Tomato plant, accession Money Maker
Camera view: tilt-top (135 deg); turntable rotation: 120 degrees
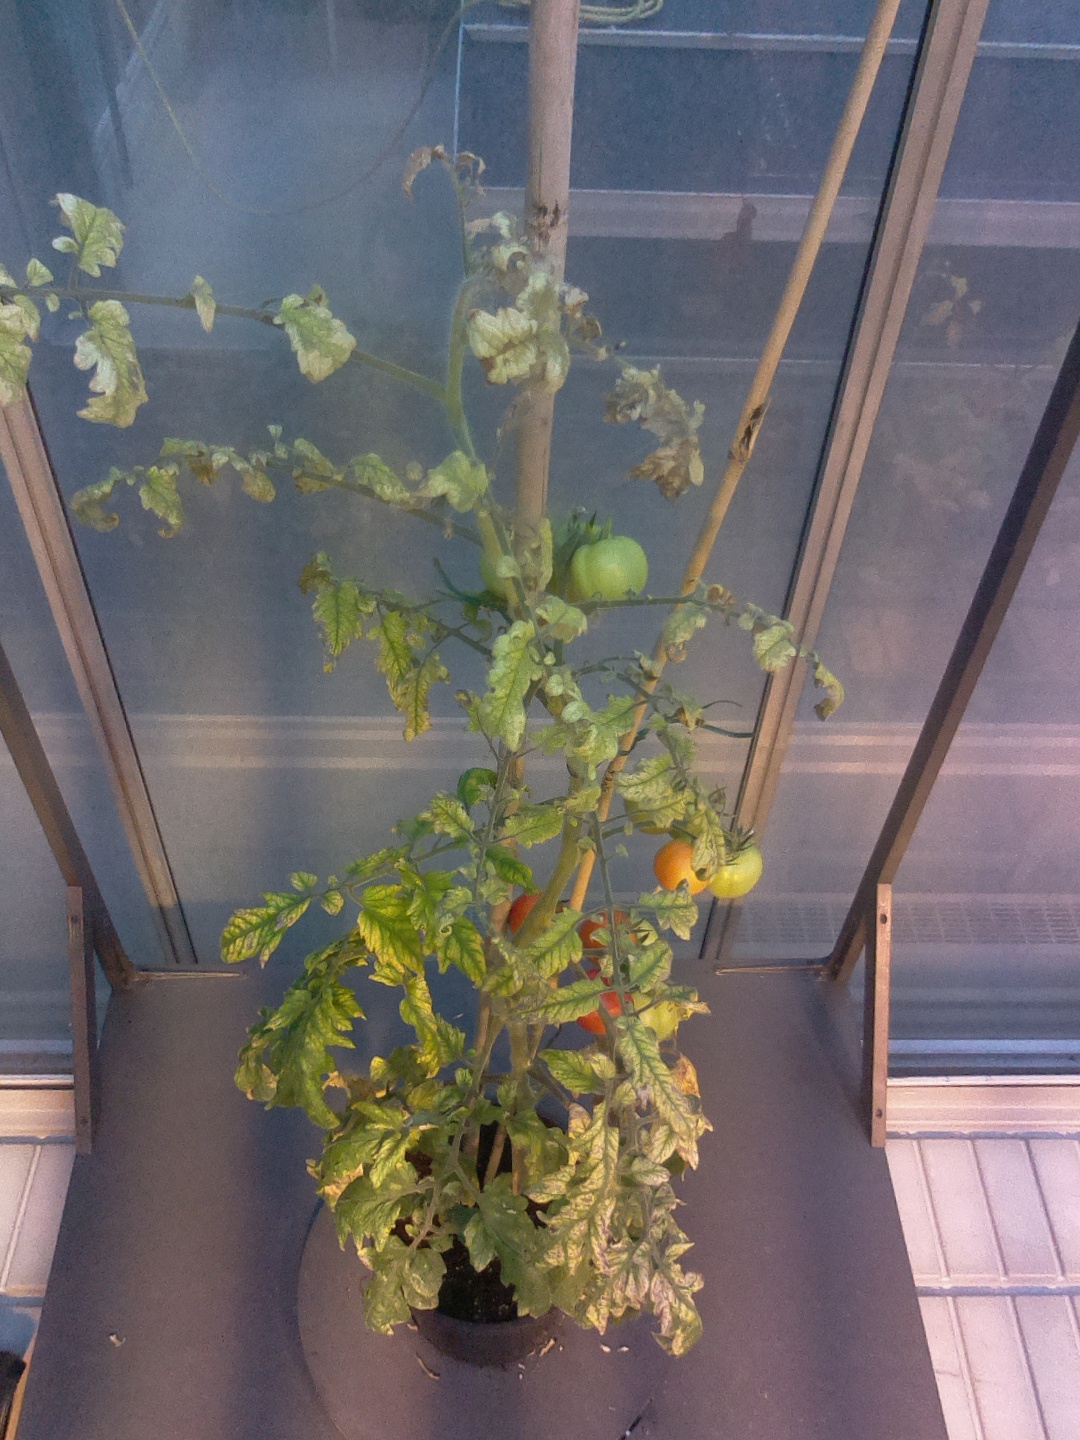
BBCH growth stage 84: 40%-50% of fruits show typical fully ripe color